Joe Biden

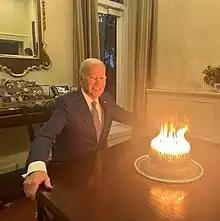
Biden's 81st birthday cake

Amid a surge in inflation and high gas prices, Biden's approval ratings declined, with his disapproval rating surpassing his approval rating in early 2022. After 5.9% growth in 2021, real GDP growth cooled in 2022 to 2.1%, after slightly negative growth in the first half spurred recession concerns. Job creation and consumer spending remained strong through the year, as the unemployment rate fell to match a 53-year low of 3.5% in December. Inflation peaked at 9.1% in June before easing to 3.2% by October 2023. Stocks had had their worst year since 2008 before recovering. Widespread predictions of an imminent recession did not materialize in 2022 or 2023, and by late 2023 indicators showed sharply lower inflation with economic acceleration. GDP growth hit 4.9% in the third quarter of 2023 and the year ended with stocks near record highs, with robust holiday spending.